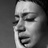
Emotion: sad